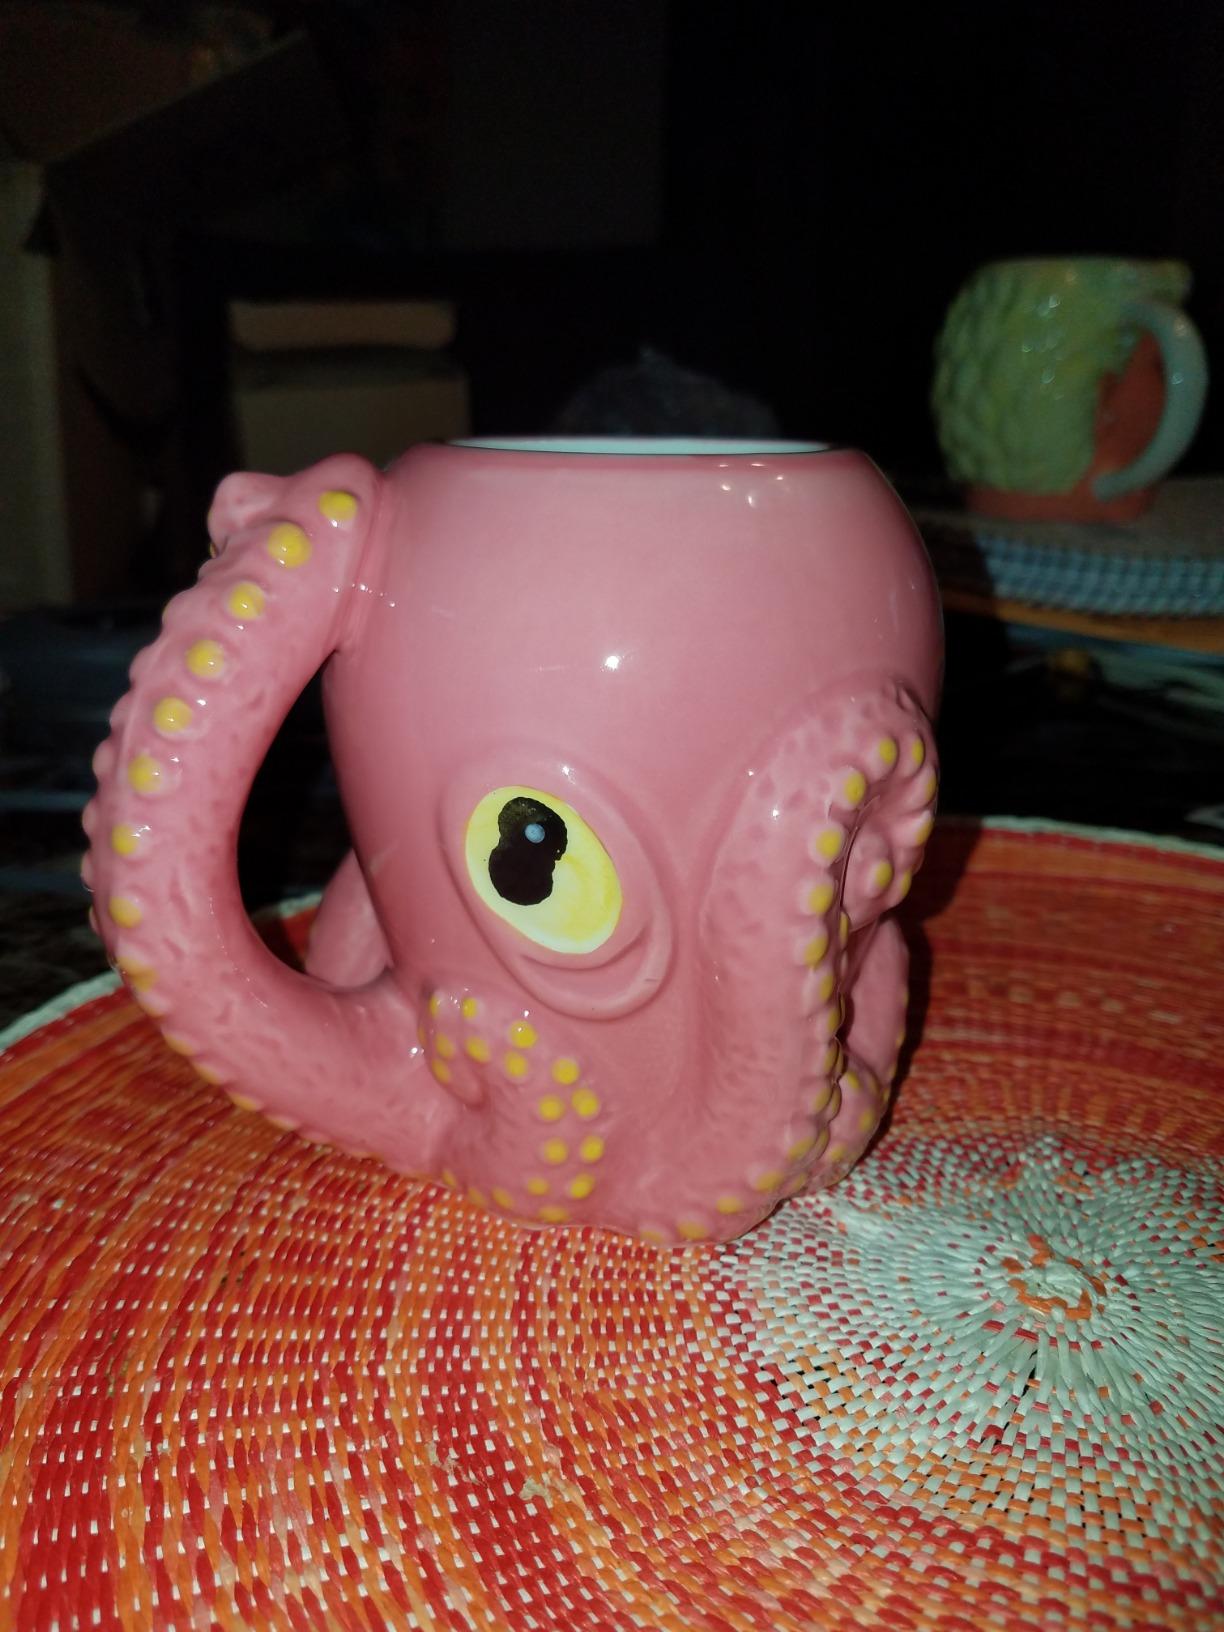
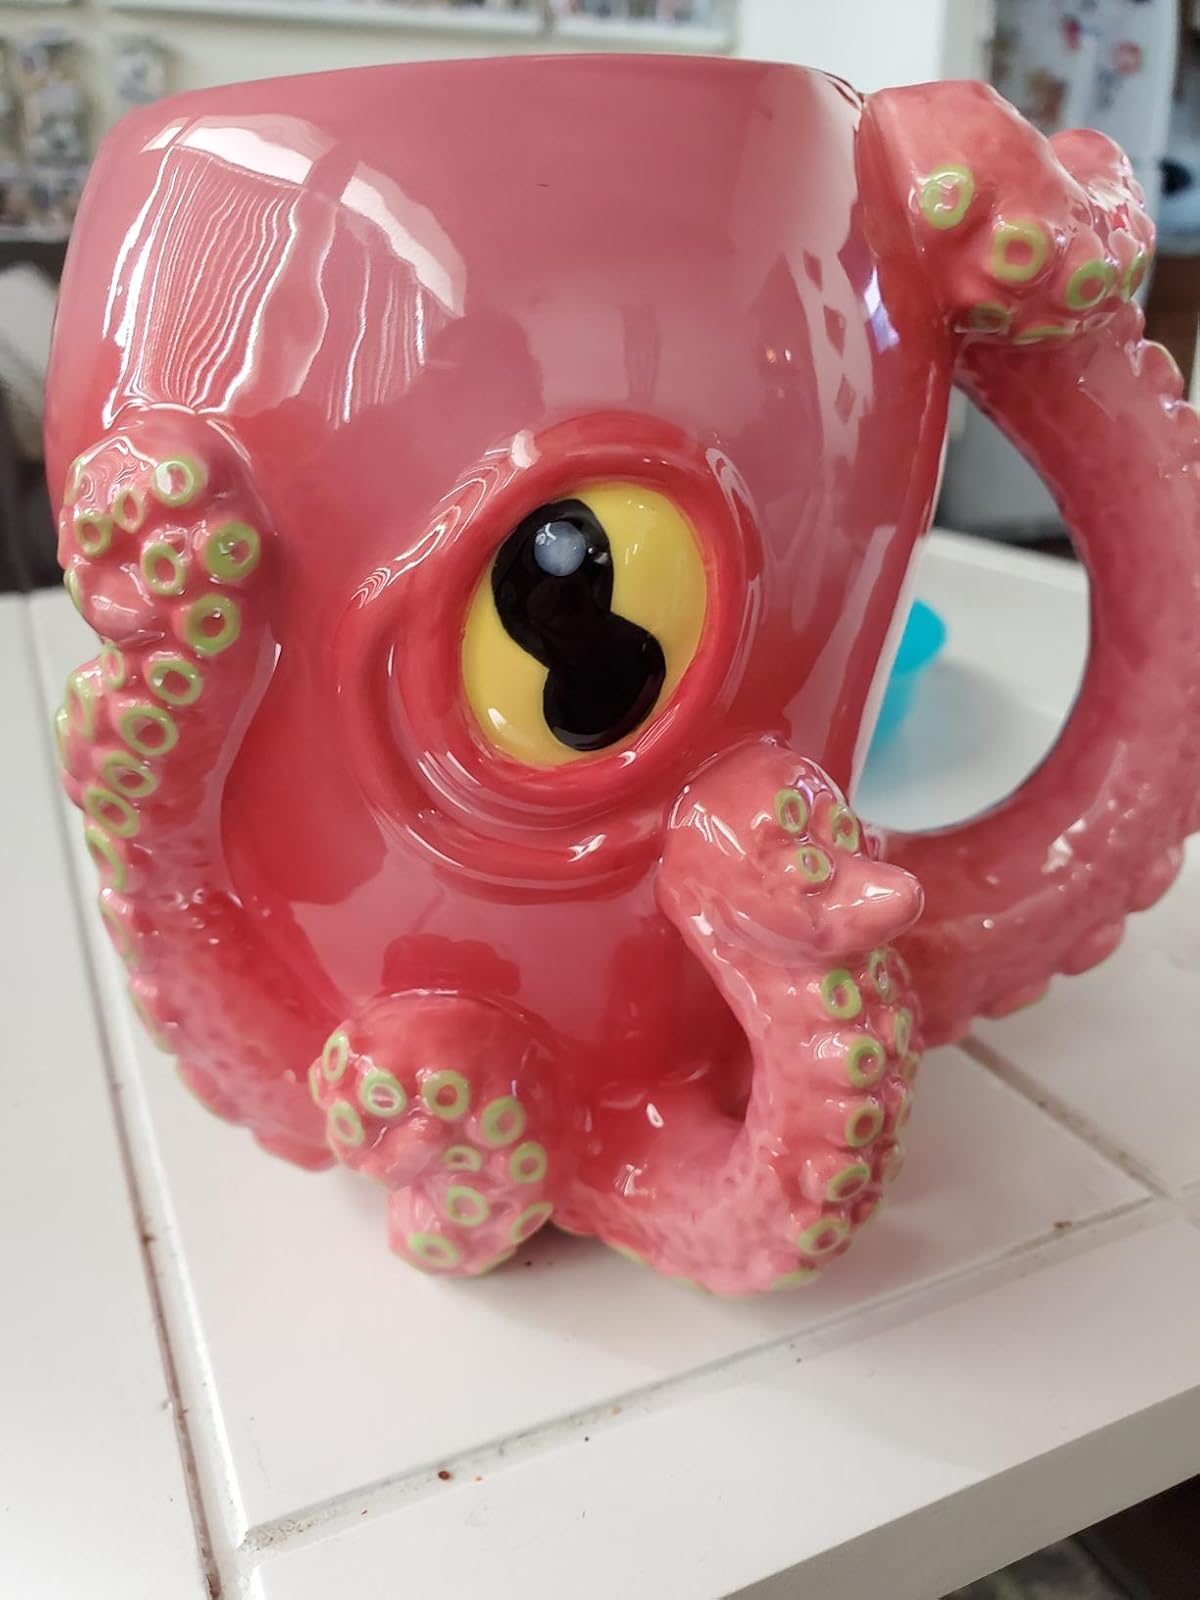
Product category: items_mug
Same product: yes